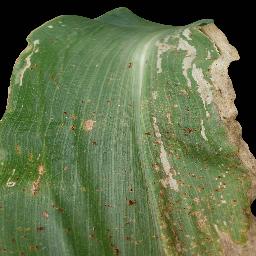
Label: Corn_(Maize)___Common_Rust